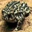
Label: frog